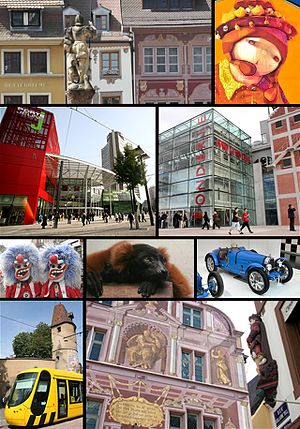
Mulhouse
Mulhouse er en by og en kommune i regionen Grand Est i det østlige Frankrig, tæt på grænserne til Schweiz og Tyskland. Mulhouse er hovedbyen i et arrondissement i departementet Haut-Rhin, som den er under-præfektur for, men skønt den er langt den folkerigeste by i Haut-Rhin med mere end 230.000 indbyggere i storbyområdet, er nabobyen Colmar departementets hovedby. Indbyggerne i Mulhouse hedder på fransk: Mulhousiens/Mulhousiennes.